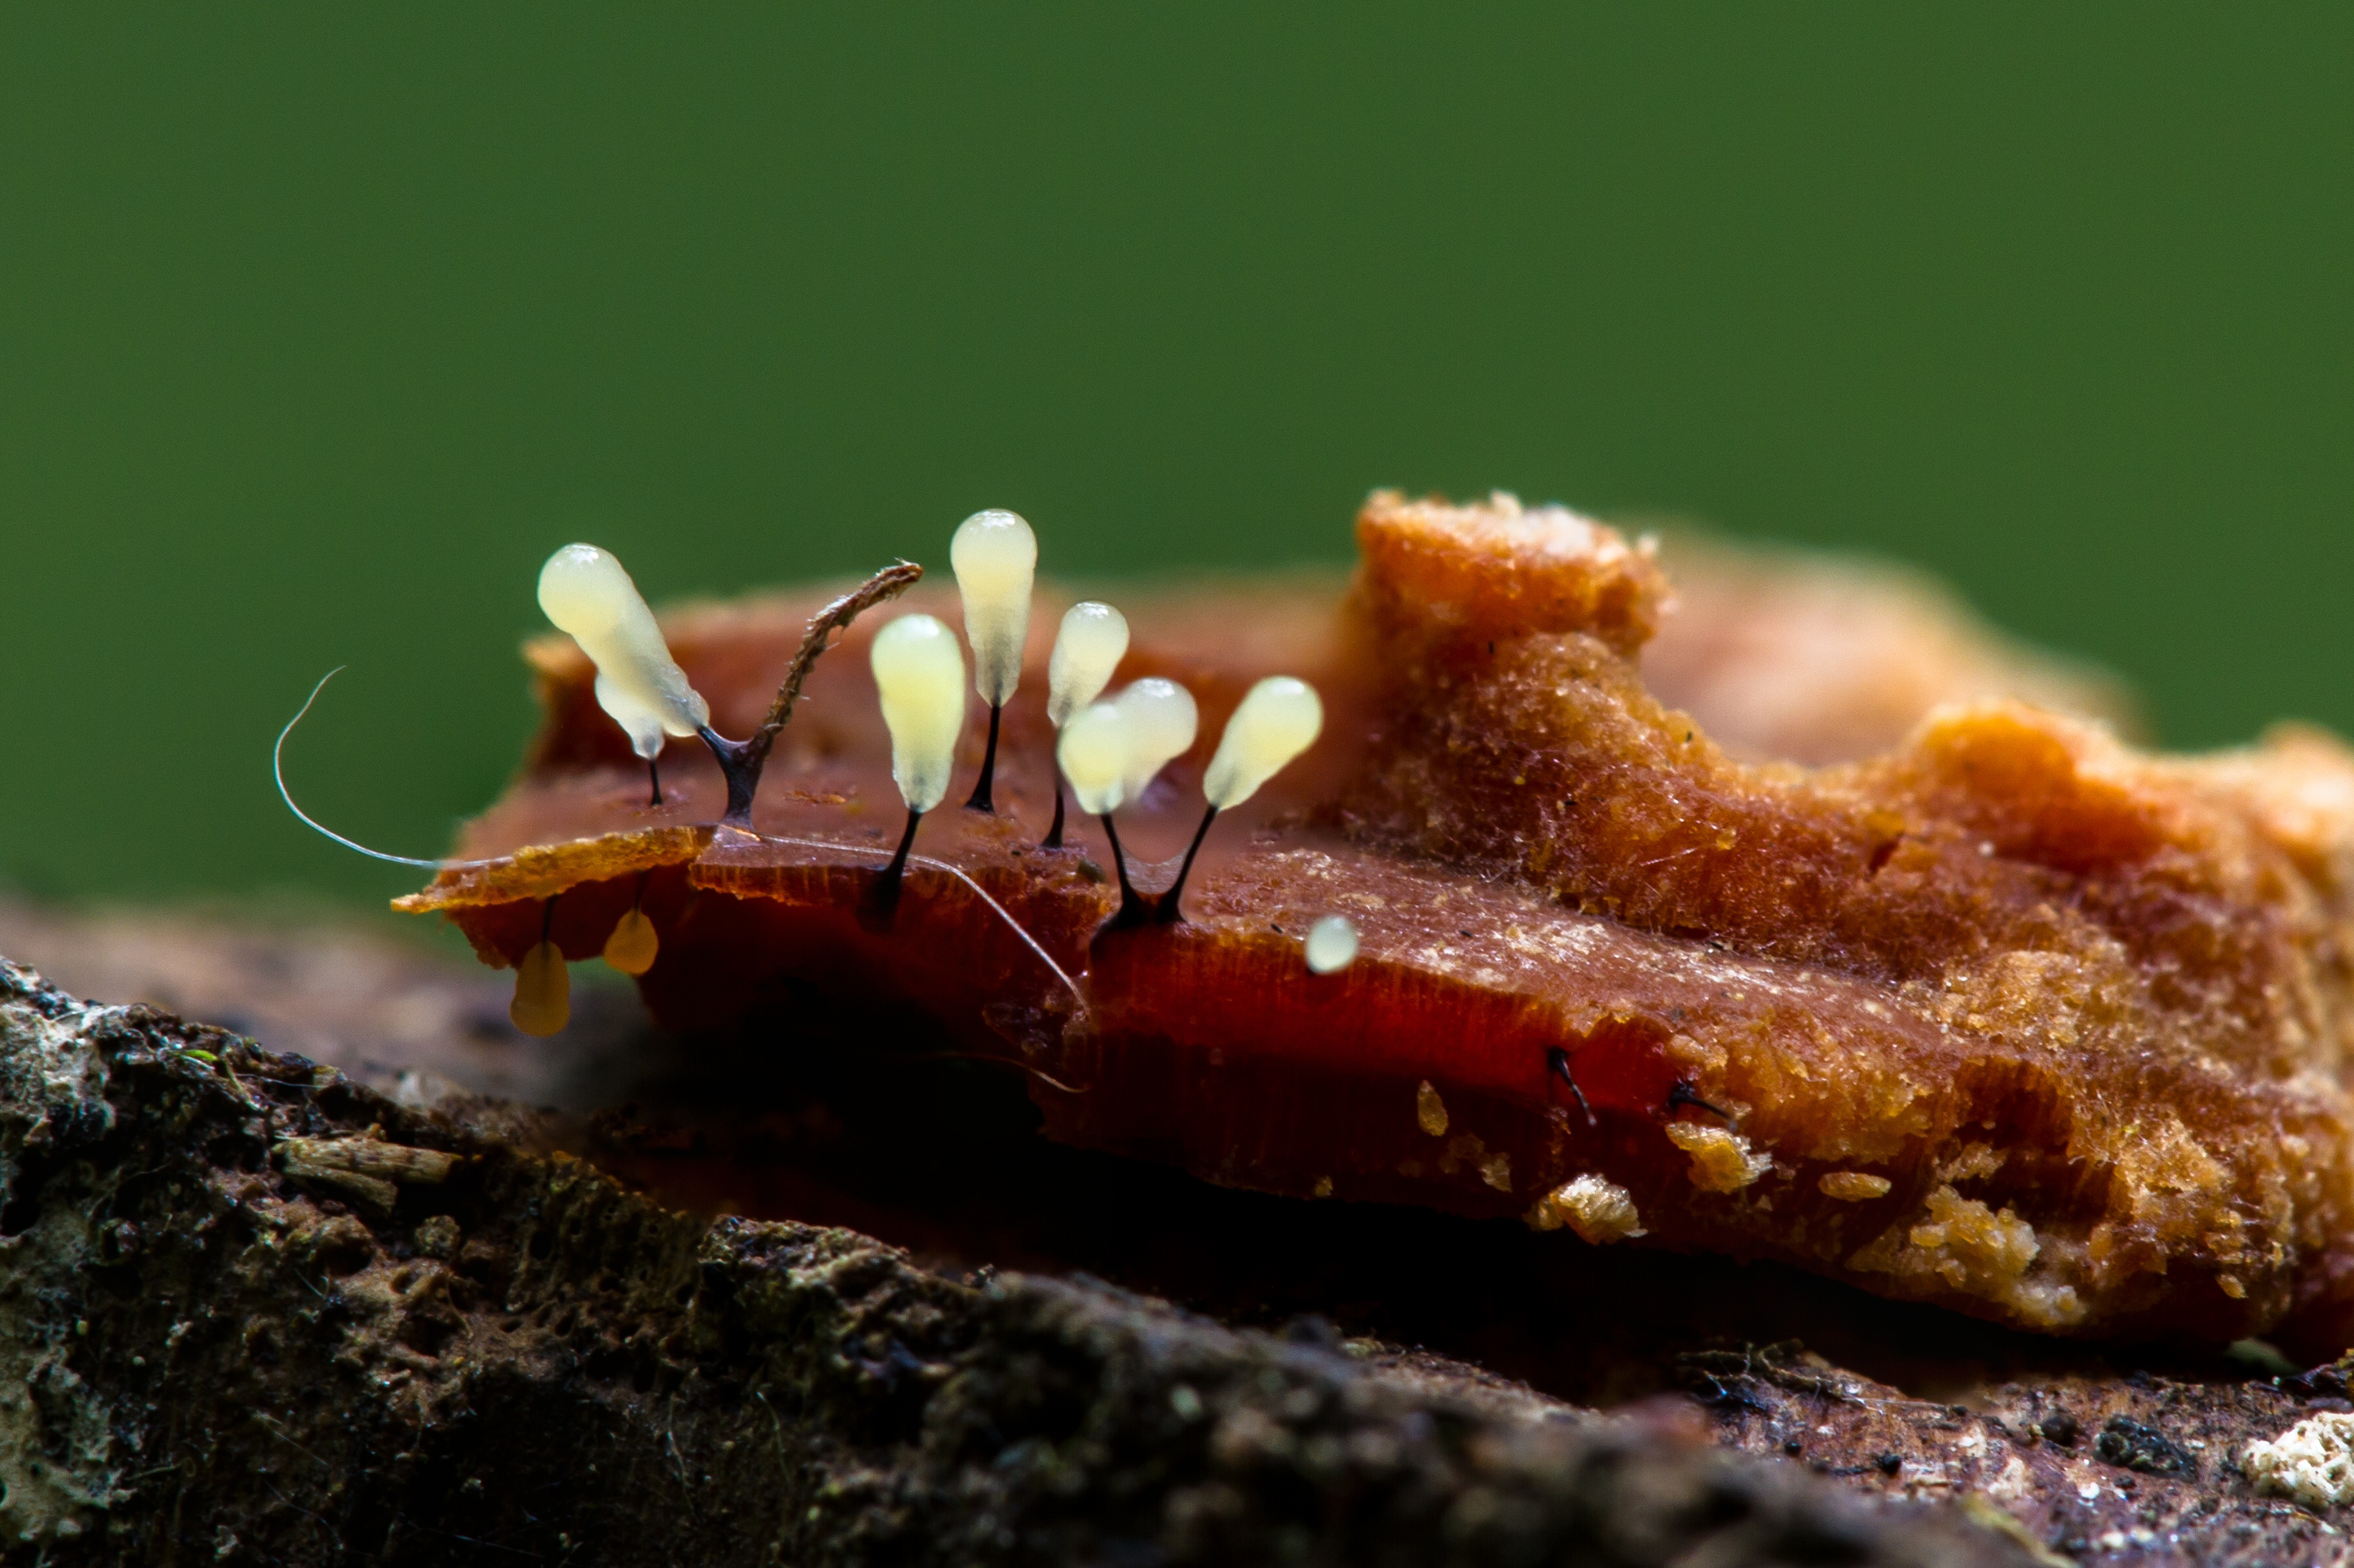
photography, insect, fauna, invertebrate, close up, macro photography, keulenpilz, single celled organisms, slime mold, myxomyzet